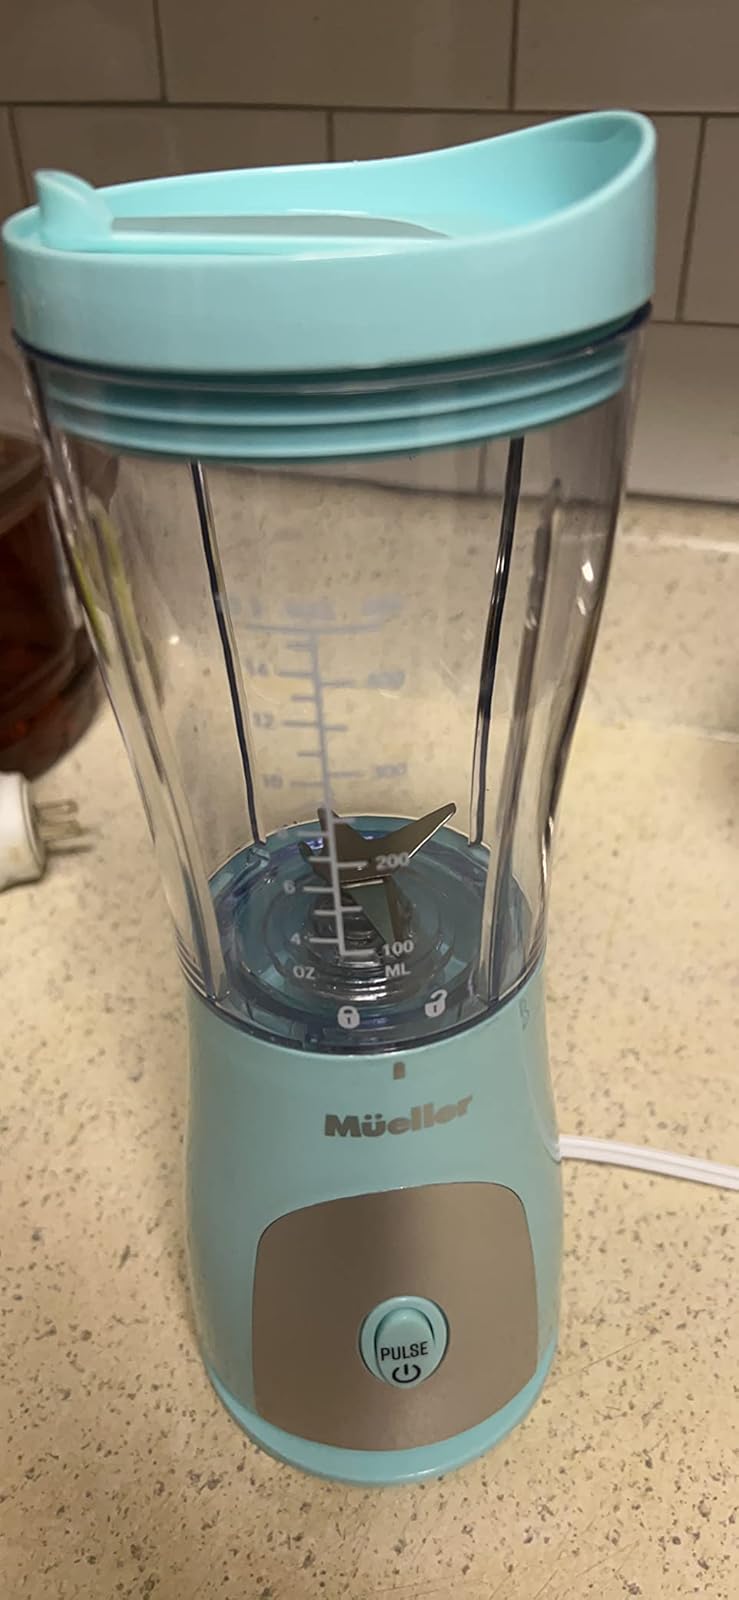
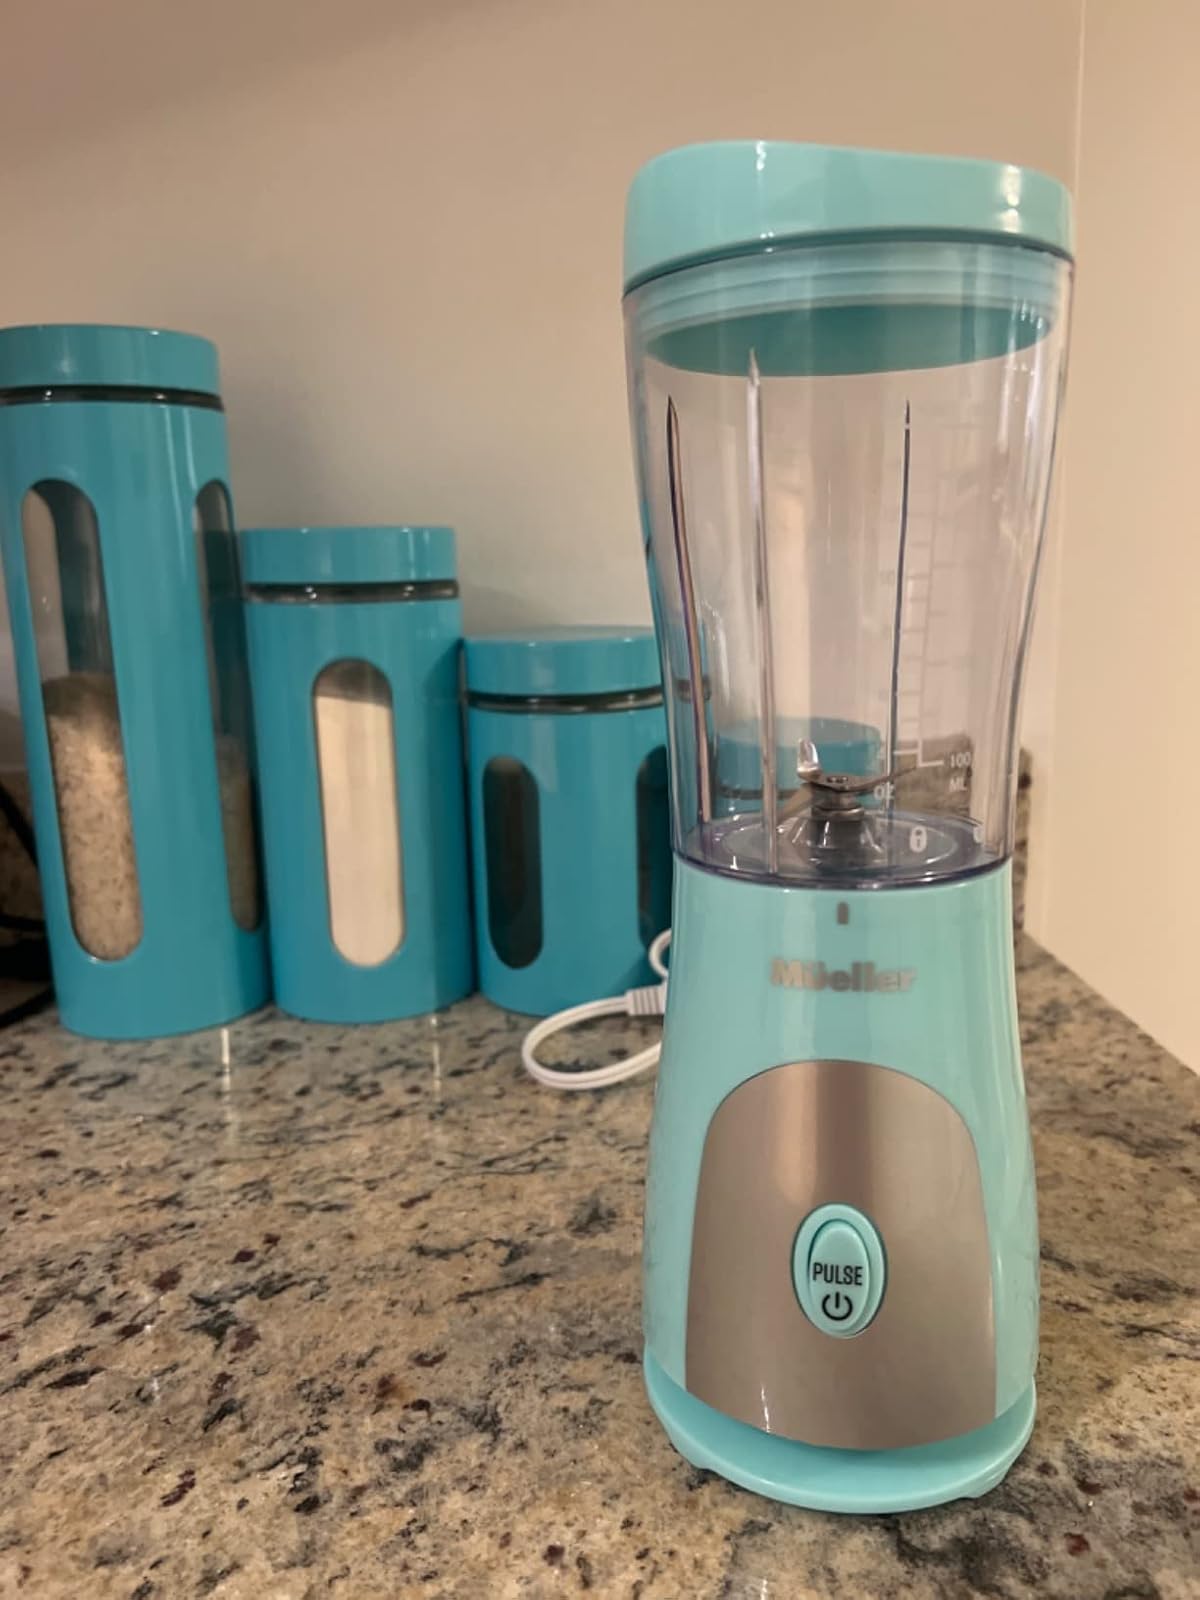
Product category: items_blender
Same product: yes